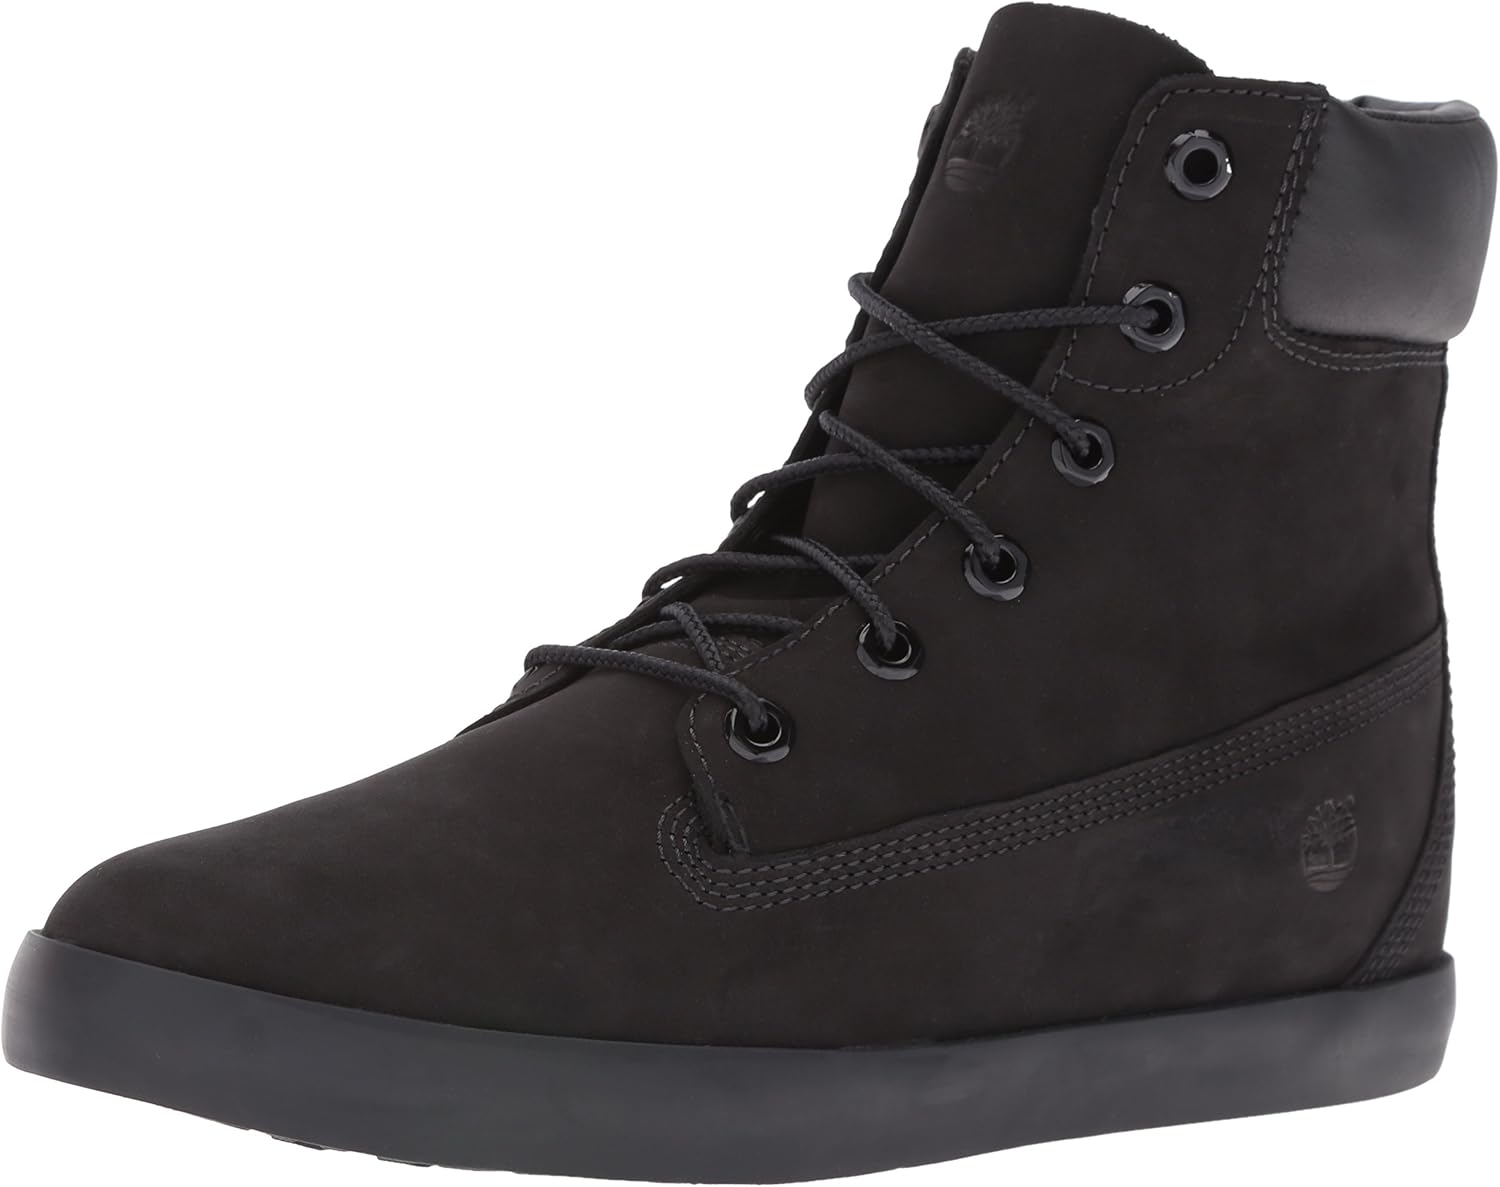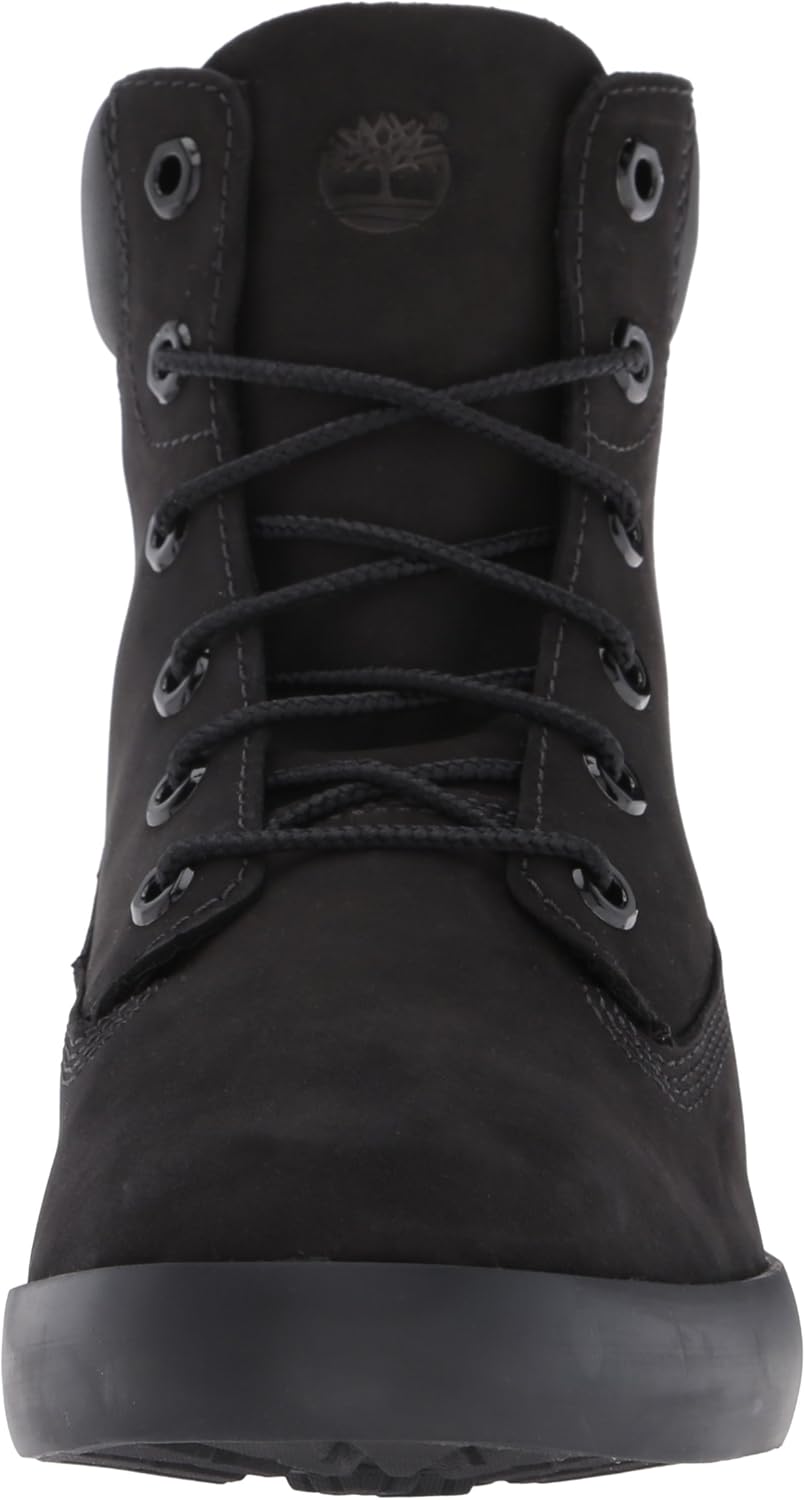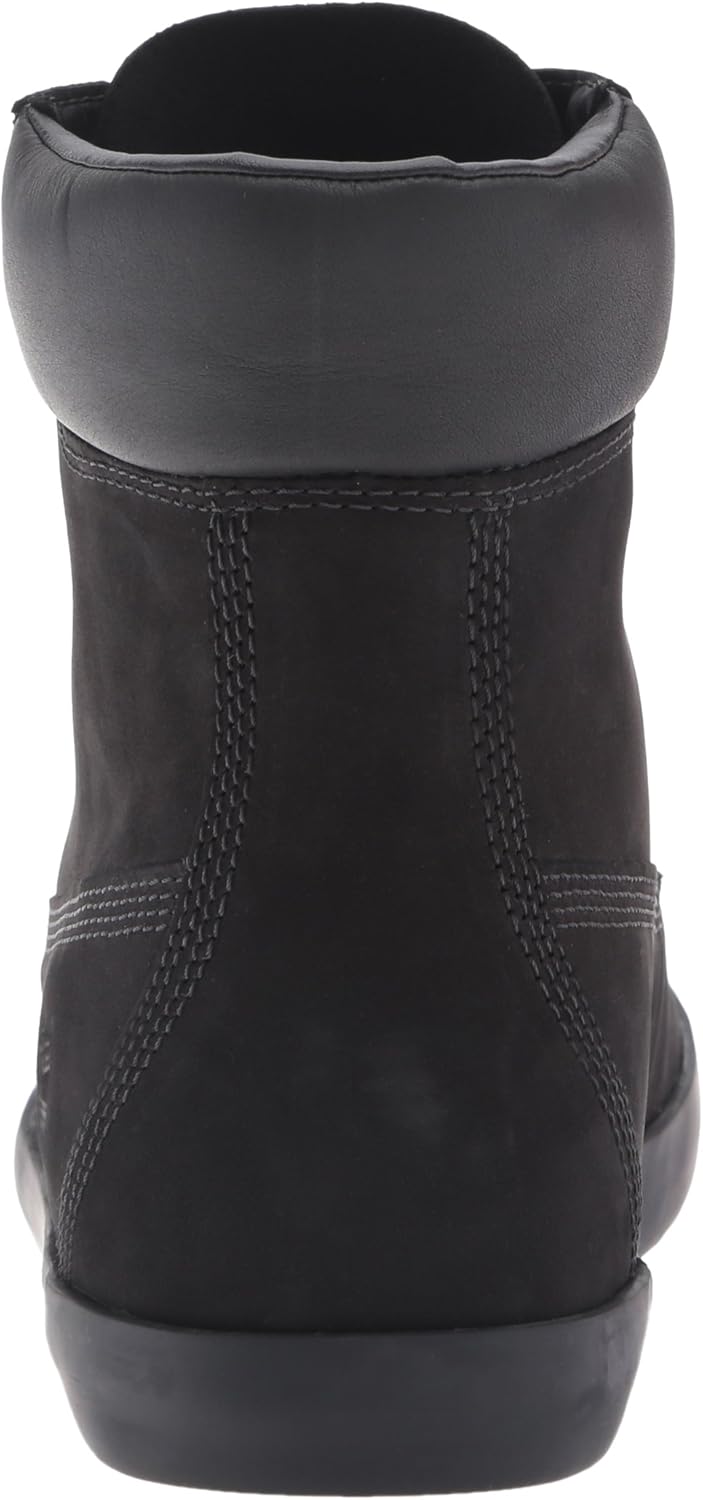
Timberland Women's Flannery 6" Nubuck Hidden-Wedge Boot
Category: AMAZON FASHION
Premium nubuck for rugged durability and long-lasting wear
Features: Premium Nubuck | Imported | Rubber sole | Shaft measures approximately 5.5" from arch | Heel measures approximately 1.25" | Lace-up boot in nubuck leather featuring internal wedge heel and padded collar | 50% recycled PET mesh lining is comfortable, breathable, and environmentally conscious | OrthoLite PU footbed made from 5% recycled rubber provides cushioning and support | Durable 34% recycled rubber outsole for multi-surface traction | Internal wedge measures 1.5cm